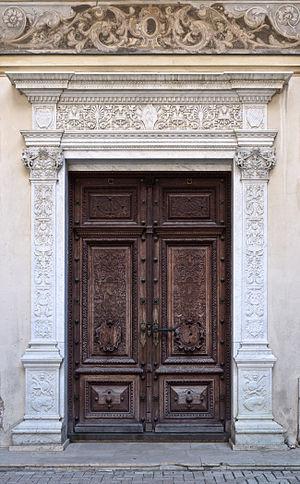
Château de Peleș, Sinaia, Roumanie
Le château de Peleș est situé au nord-ouest de la ville de Sinaia, en Roumanie, à 60 km de Brașov et à 135 km de Bucarest. Sa construction a duré dix ans, de 1873 à 1883 et les travaux d'aménagements se sont poursuivis jusqu'en 1914.